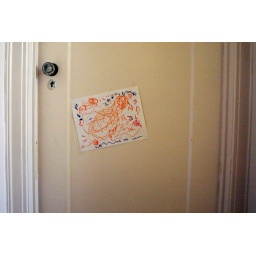
Every door in our house has a sign on it right now that &amp;quot;says&amp;quot; &amp;quot;No one is allowed inside.&amp;quot;